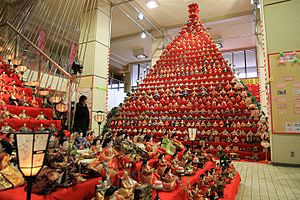
Hinamatsuri / Dekorationer / Dukkerne
Stor dukkeudstilling i Konosu.
Den japanske Dukkefestival, eller Pigedag, holdes den 3. marts. Platforme dækkede af rødt tæppe bruges til at fremvise ornamentelle dukker, der repræsenterer kejseren, kejserinden, deltagere og musikere i traditionel hofbeklædning fra Heianperioden.